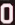
Number: 0